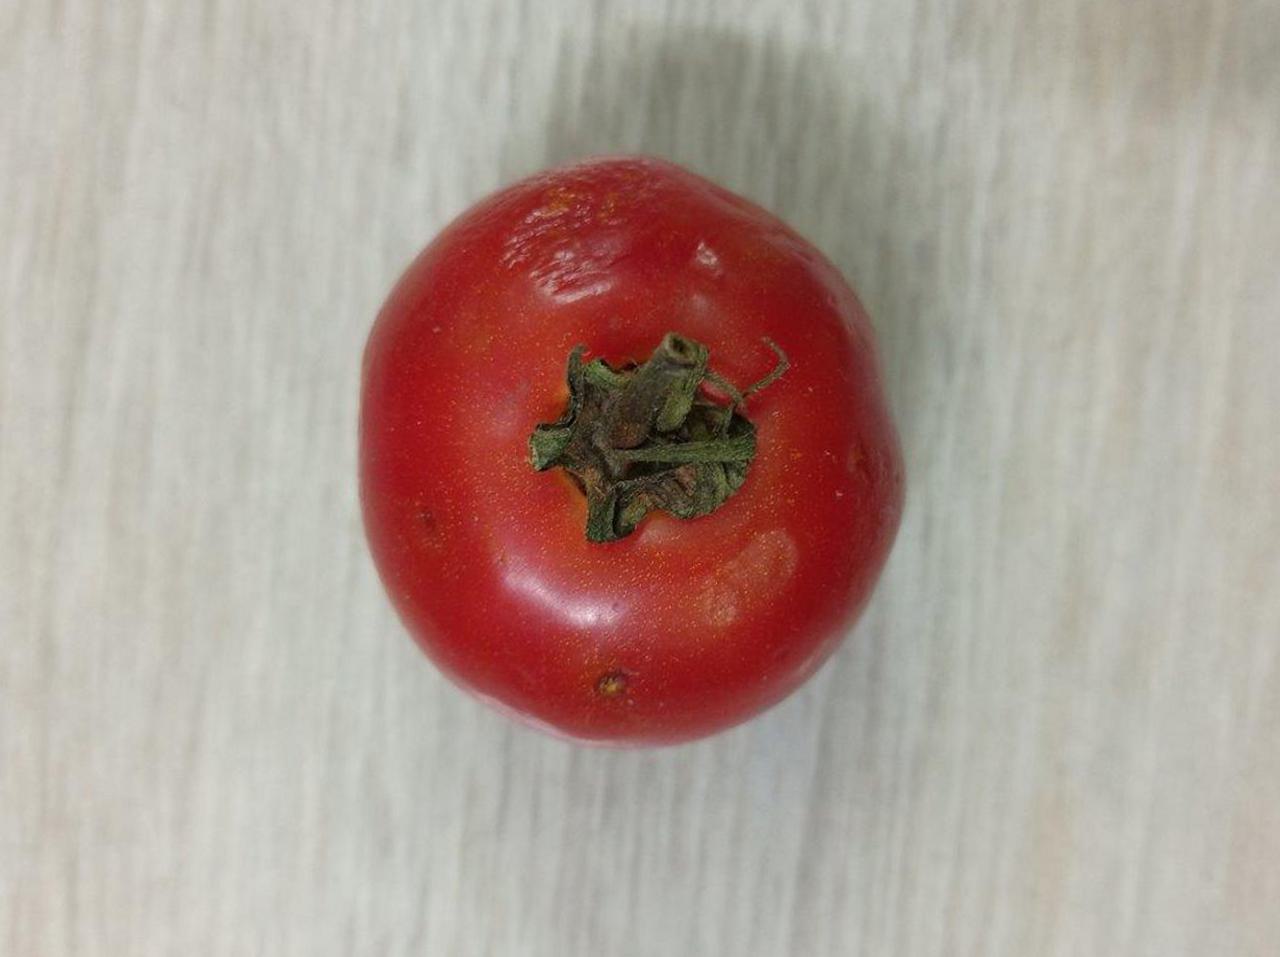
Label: Rotten